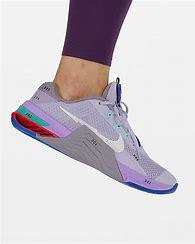
Brand: Nike
Model: Free Metcon 5